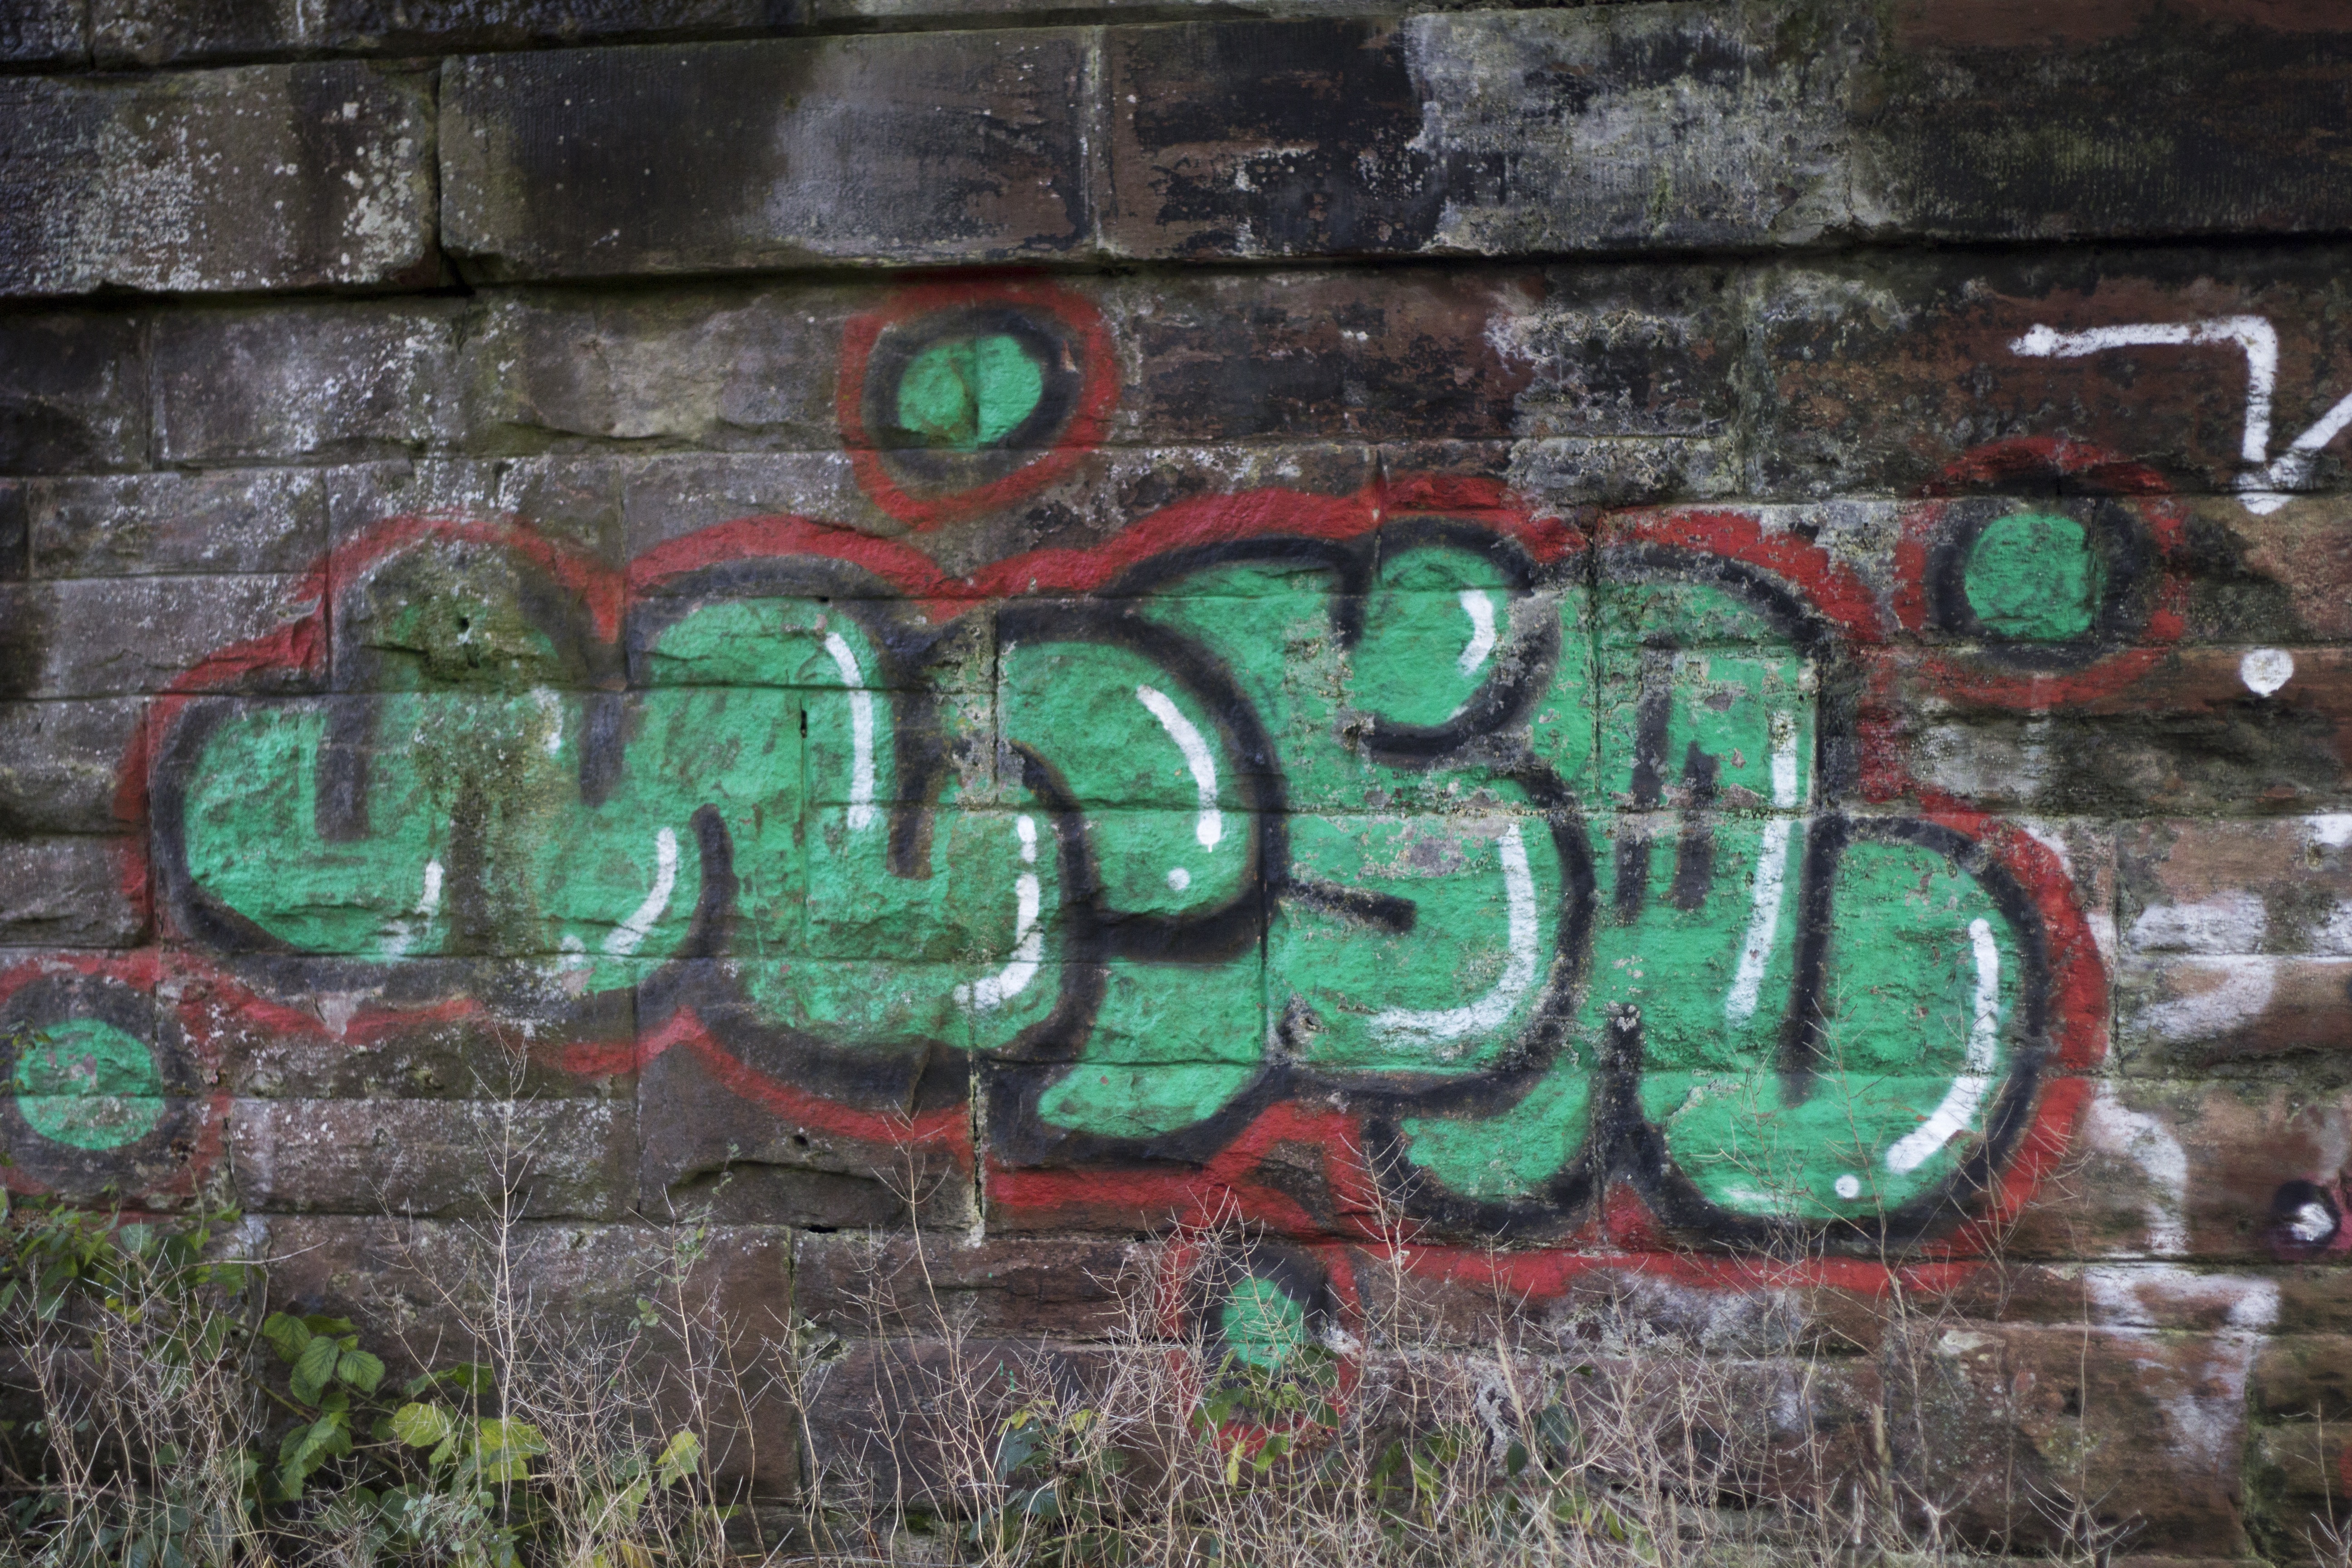
street, urban, wall, spray, grunge, graffiti, art, urban area